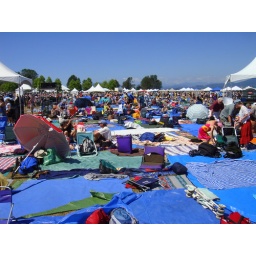
Blue tarps under a blue sky